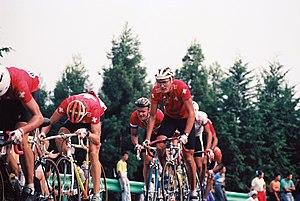
Armin Meier, Roland Meier et Alex Zülle, lors de la course en ligne amateur des championnats du monde de cyclisme de 1990
Alex Zülle est un coureur cycliste suisse, né le 5 juillet 1968 à Wil dans le canton de Saint-Gall, professionnel de 1991 à 2004. Reconnu comme l'un des meilleurs rouleurs et spécialistes des courses à étapes des années 1990, il a notamment remporté à deux reprises le Tour d'Espagne et terminé deux fois deuxième du Tour de France. Il a également remporté le championnat du monde du contre-la-montre 1996 décrochant la même année la place de nᵒ 1 mondial du classement UCI. Faisant partie des coureurs exclus du Tour de France 1998, il avoue s'être dopé dans ce qui devient l'affaire Festina.
Les championnats du monde de cyclisme sur route 1990 ont lieu le 2 septembre 1990 à Utsunomiya au Japon.